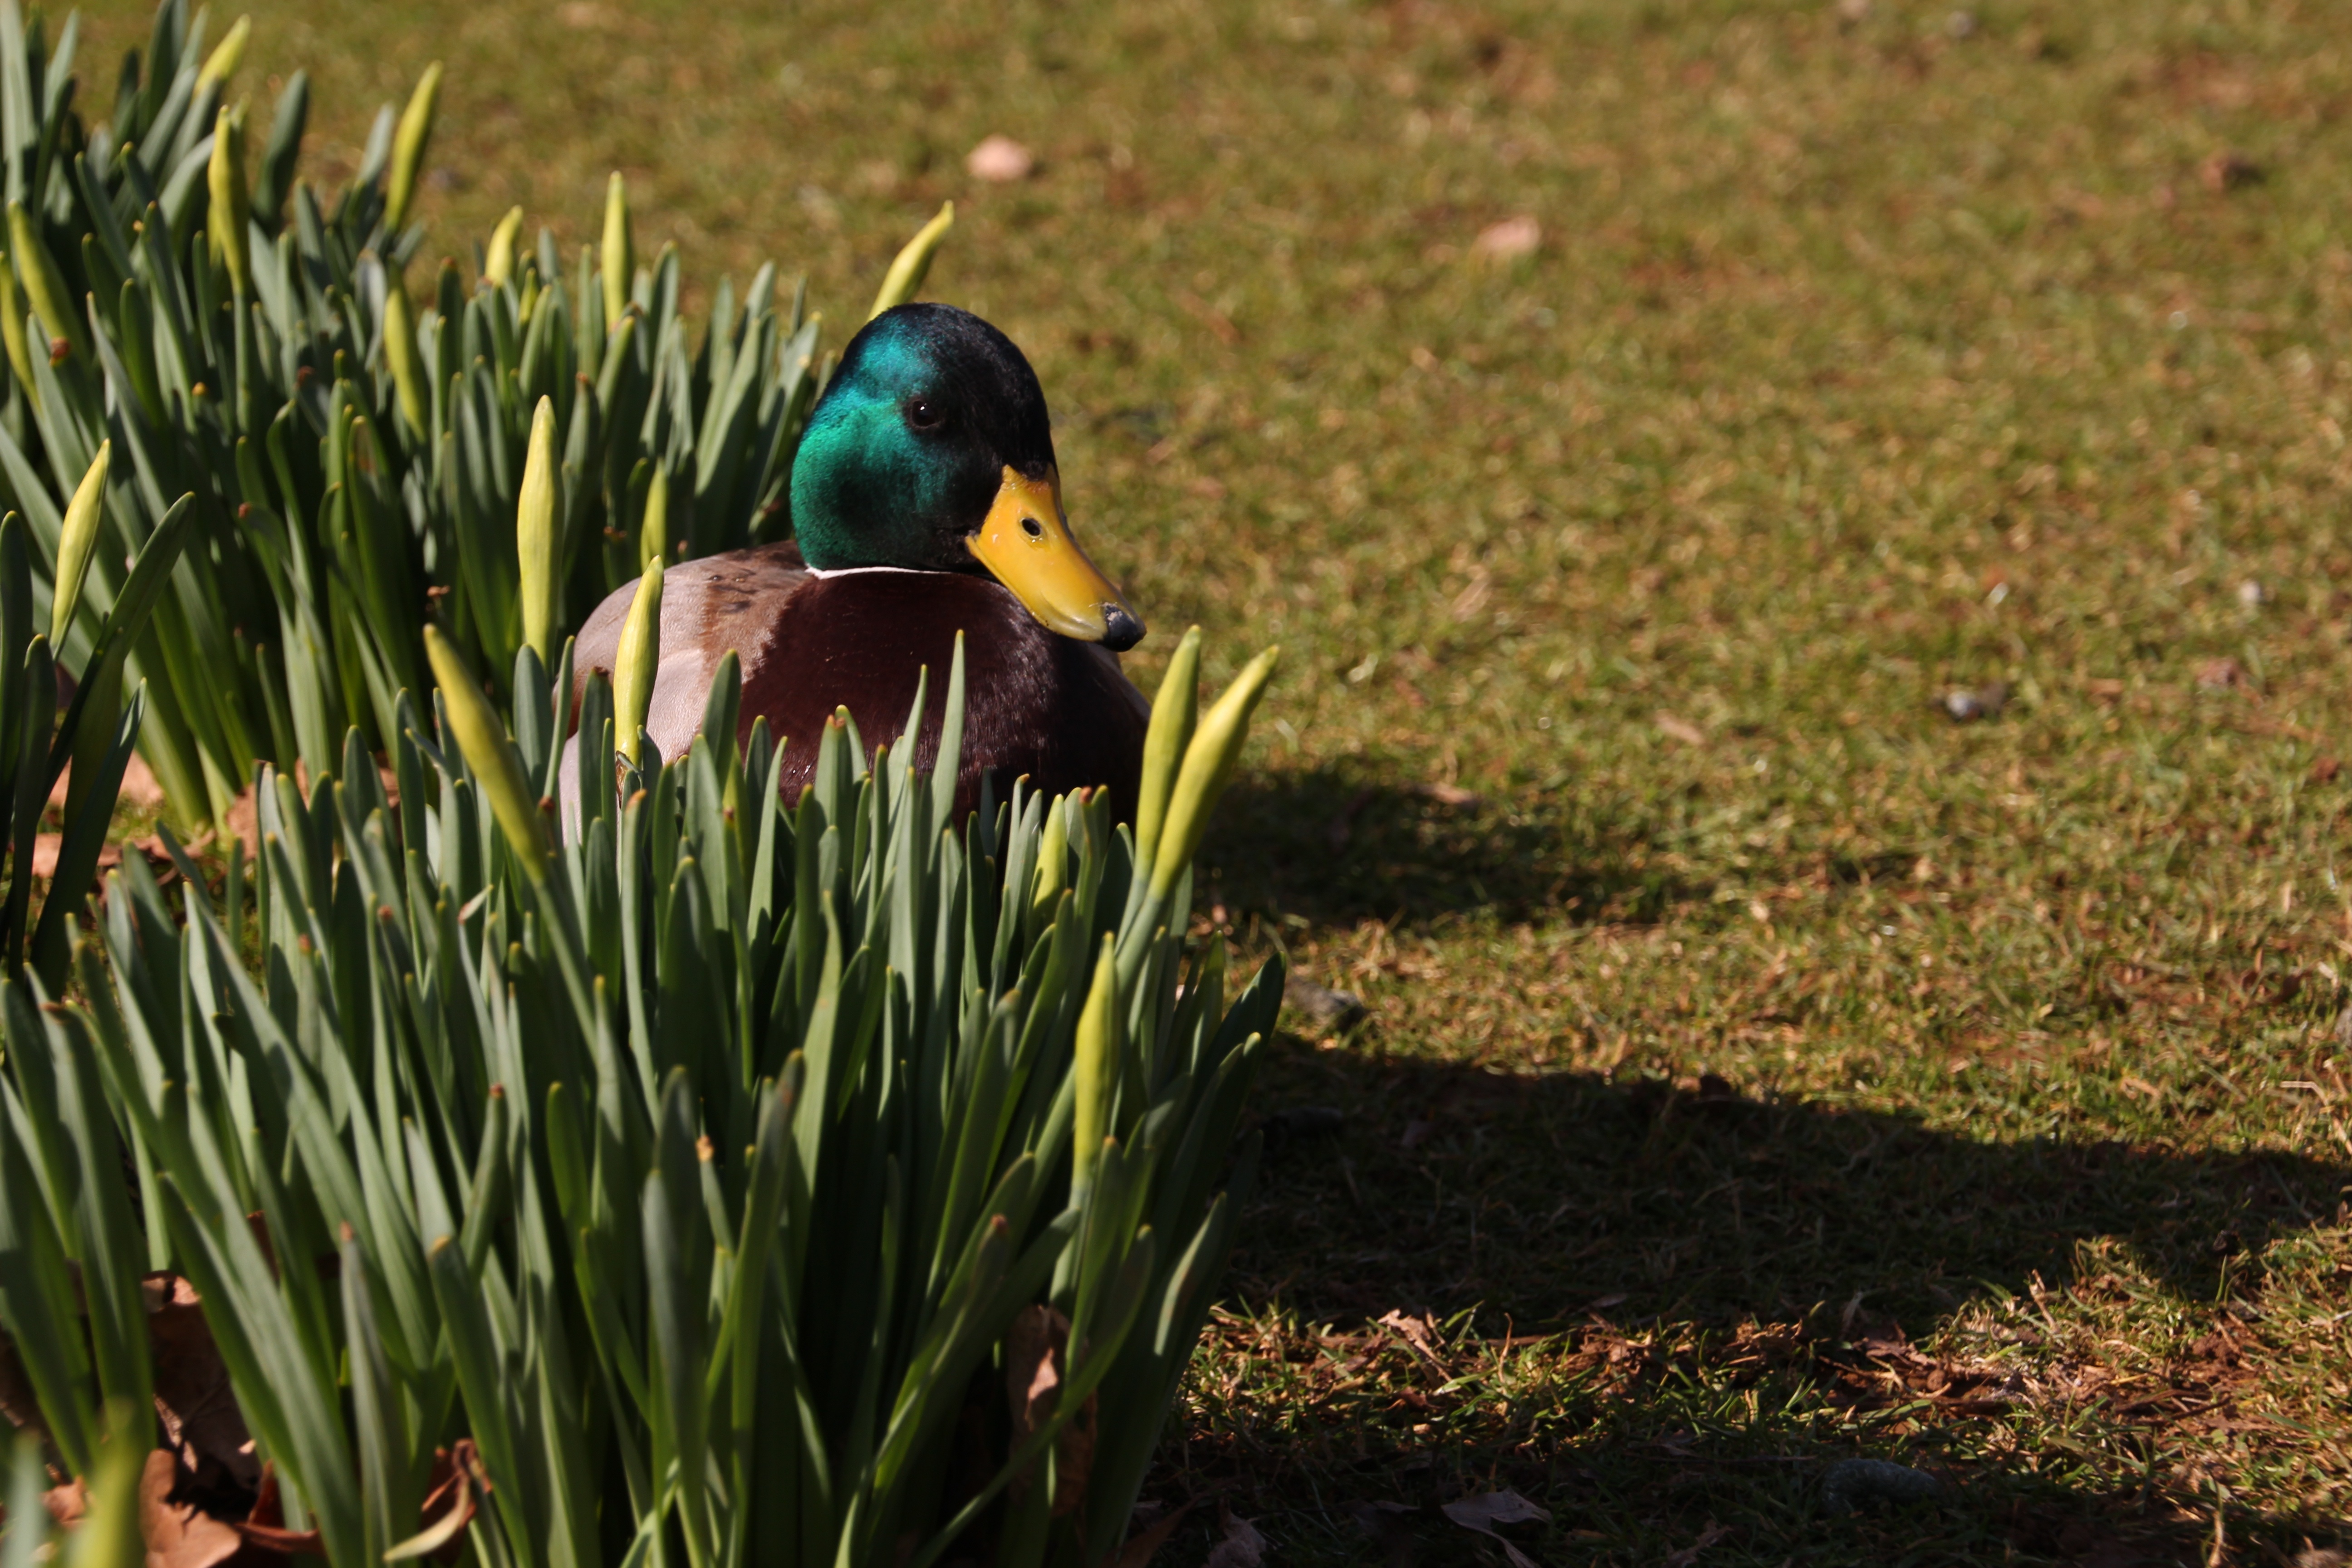
grass, bird, lawn, prairie, flower, lake, animal, wildlife, green, fauna, duck, vertebrate, mirada, waterfowl, water bird, mallard, pato, grass family, ducks geese and swans